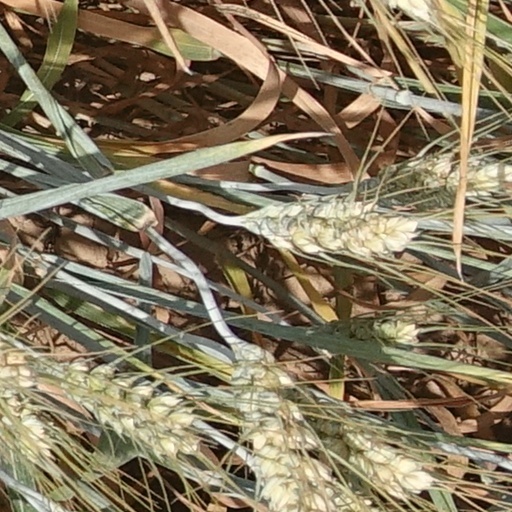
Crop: wheat